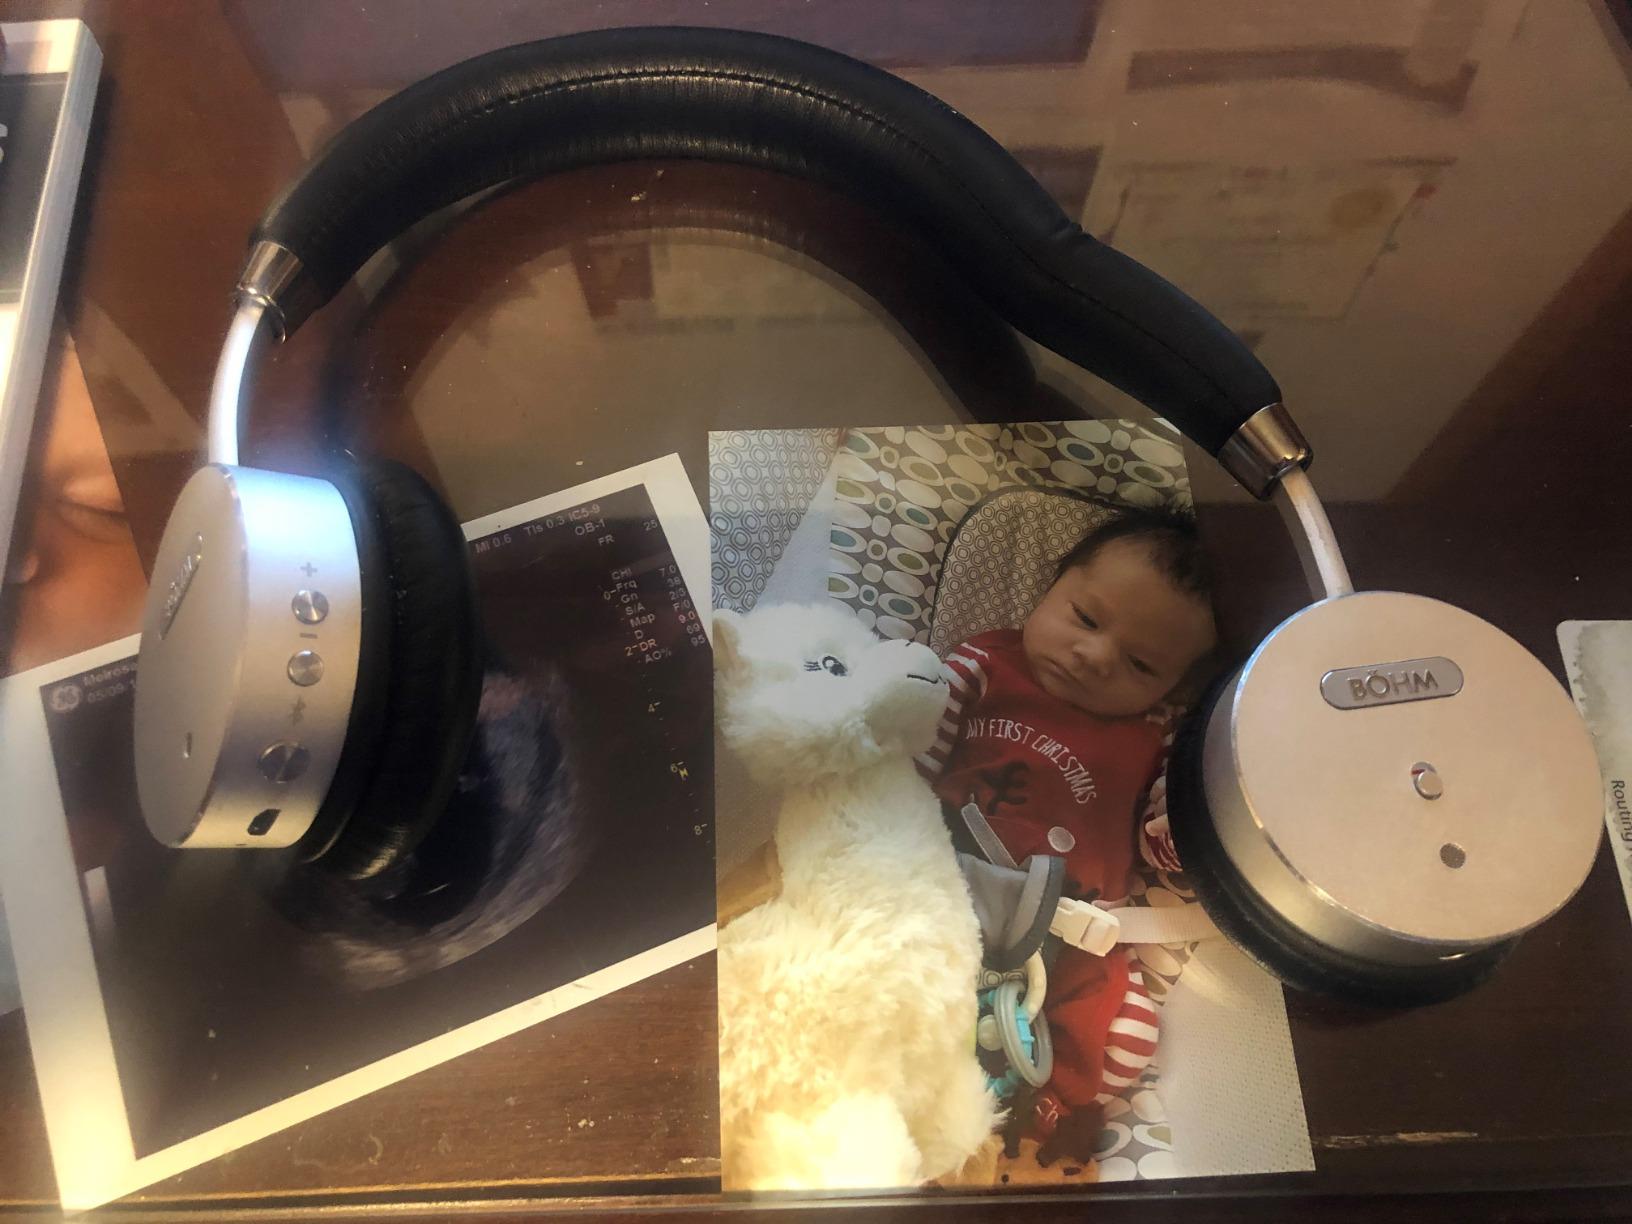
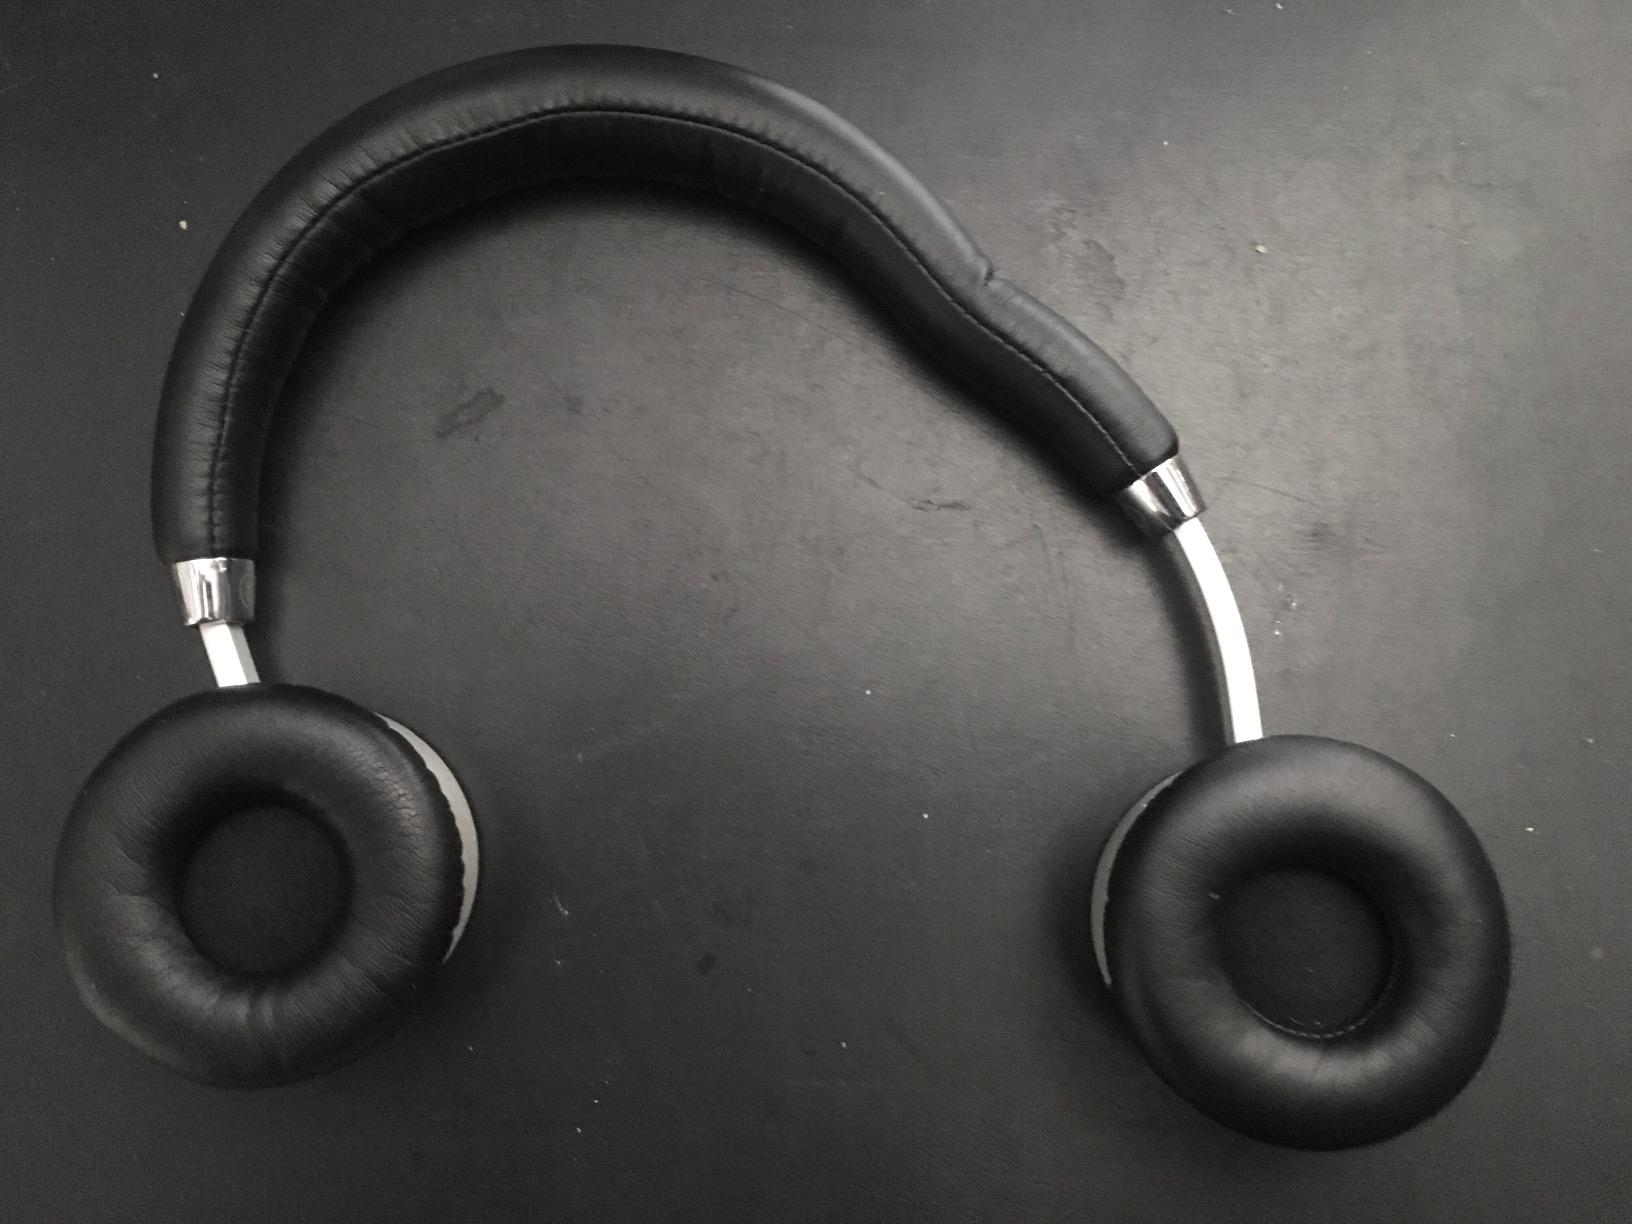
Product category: headphones
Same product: yes